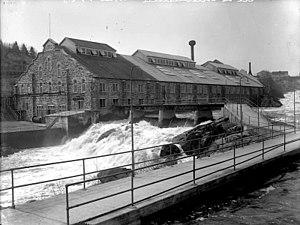
Photographie de Joseph-Eudore Lemay montrant l'usine Sainte-Marie en mai 1923
La Pulperie de Chicoutimi est un vaste complexe d’animation culturelle et touristique destiné à la préservation et la mise en valeur du patrimoine du Saguenay–Lac-Saint-Jean. Situés aux abords de la rivière Chicoutimi, les bâtiments qui composent cet ensemble touristique appartenaient autrefois à la Compagnie de Pulpe de Chicoutimi, qui transformait mécaniquement le bois en pâte à papier pour répondre à la demande des marchés européens du début du XXᵉ siècle. L'usine termine ses opérations en 1930. Le site est fortement endommagé par le Déluge du Saguenay en 1996. Le Musée du Saguenay s'y installe en 2002 ; ce musée détient la majeure partie des œuvres d'Arthur Villeneuve, dont la Maison Arthur-Villeneuve. Le site a été désigné lieu historique national du Canada en 1984 et classé Site historique l'année suivante.